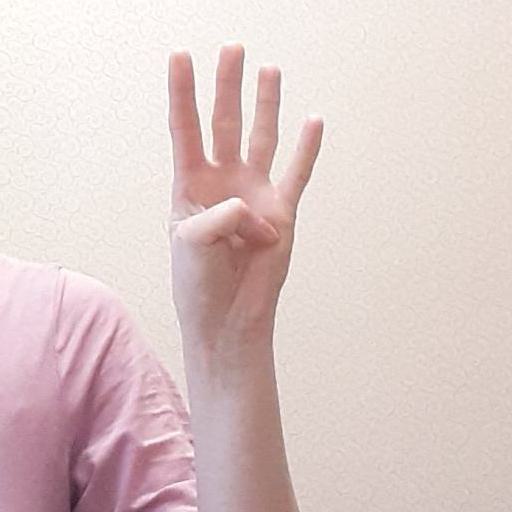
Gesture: four